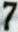
Number: 7